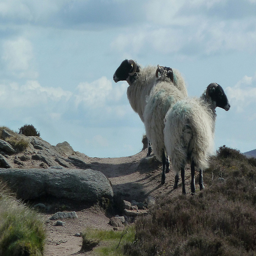
Three furry goats walking up a hilly trail.
Trio of goats standing at hilltop in large open range.
Three horned sheep stand near grass and rocks.
Three sheep with long coats standing on a path.
three sheep needing to be sheared standing on a rocky hill